Al-Maqdisi

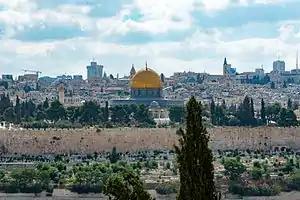
Al-Maqdisi was from Jerusalem ("Bayt al-Maqdis" in Arabic), from which he received his name. He was particularly fond of the city and described it at length in his geographic work.

He was born in Jerusalem in and belonged to a middle-class family whose roots in the city's environs dated from the period approximate to the 7th-century Muslim conquest. According to historian André Miquel, al-Maqdisi was "very much attached to the Palestine of his birth and to the town whose name he bears". "Al-Maqdisī" or alternatively "al-Muqaddasī" was a "nisba" indicating that he was from "Bayt al-Maqdis" or "Bayt al-Muqaddas", the Muslim names for Jerusalem. His paternal grandfather, Abu Bakr al-Banna, had been responsible for the construction of Acre's maritime fortifications under orders from Ahmad ibn Tulun (r. 868–884), the autonomous Abbasid governor of Egypt and Syria. Al-Maqdisi's maternal grandfather, Abu Tayyib al-Shawwa, moved to Jerusalem from Biyar in Khurasan and was also an architect.